History of personal computers

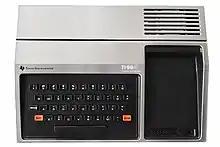
1979: the Texas Instruments TI-99/4

The ZX Spectrum was extensively cloned in many countries, some machines with the involvement of Sinclair Research but large numbers with no official approval at all. The clones were particularly popular in Eastern Bloc countries, which at the time had only limited access to western markets, with dozens of Spectrum variants being produced.